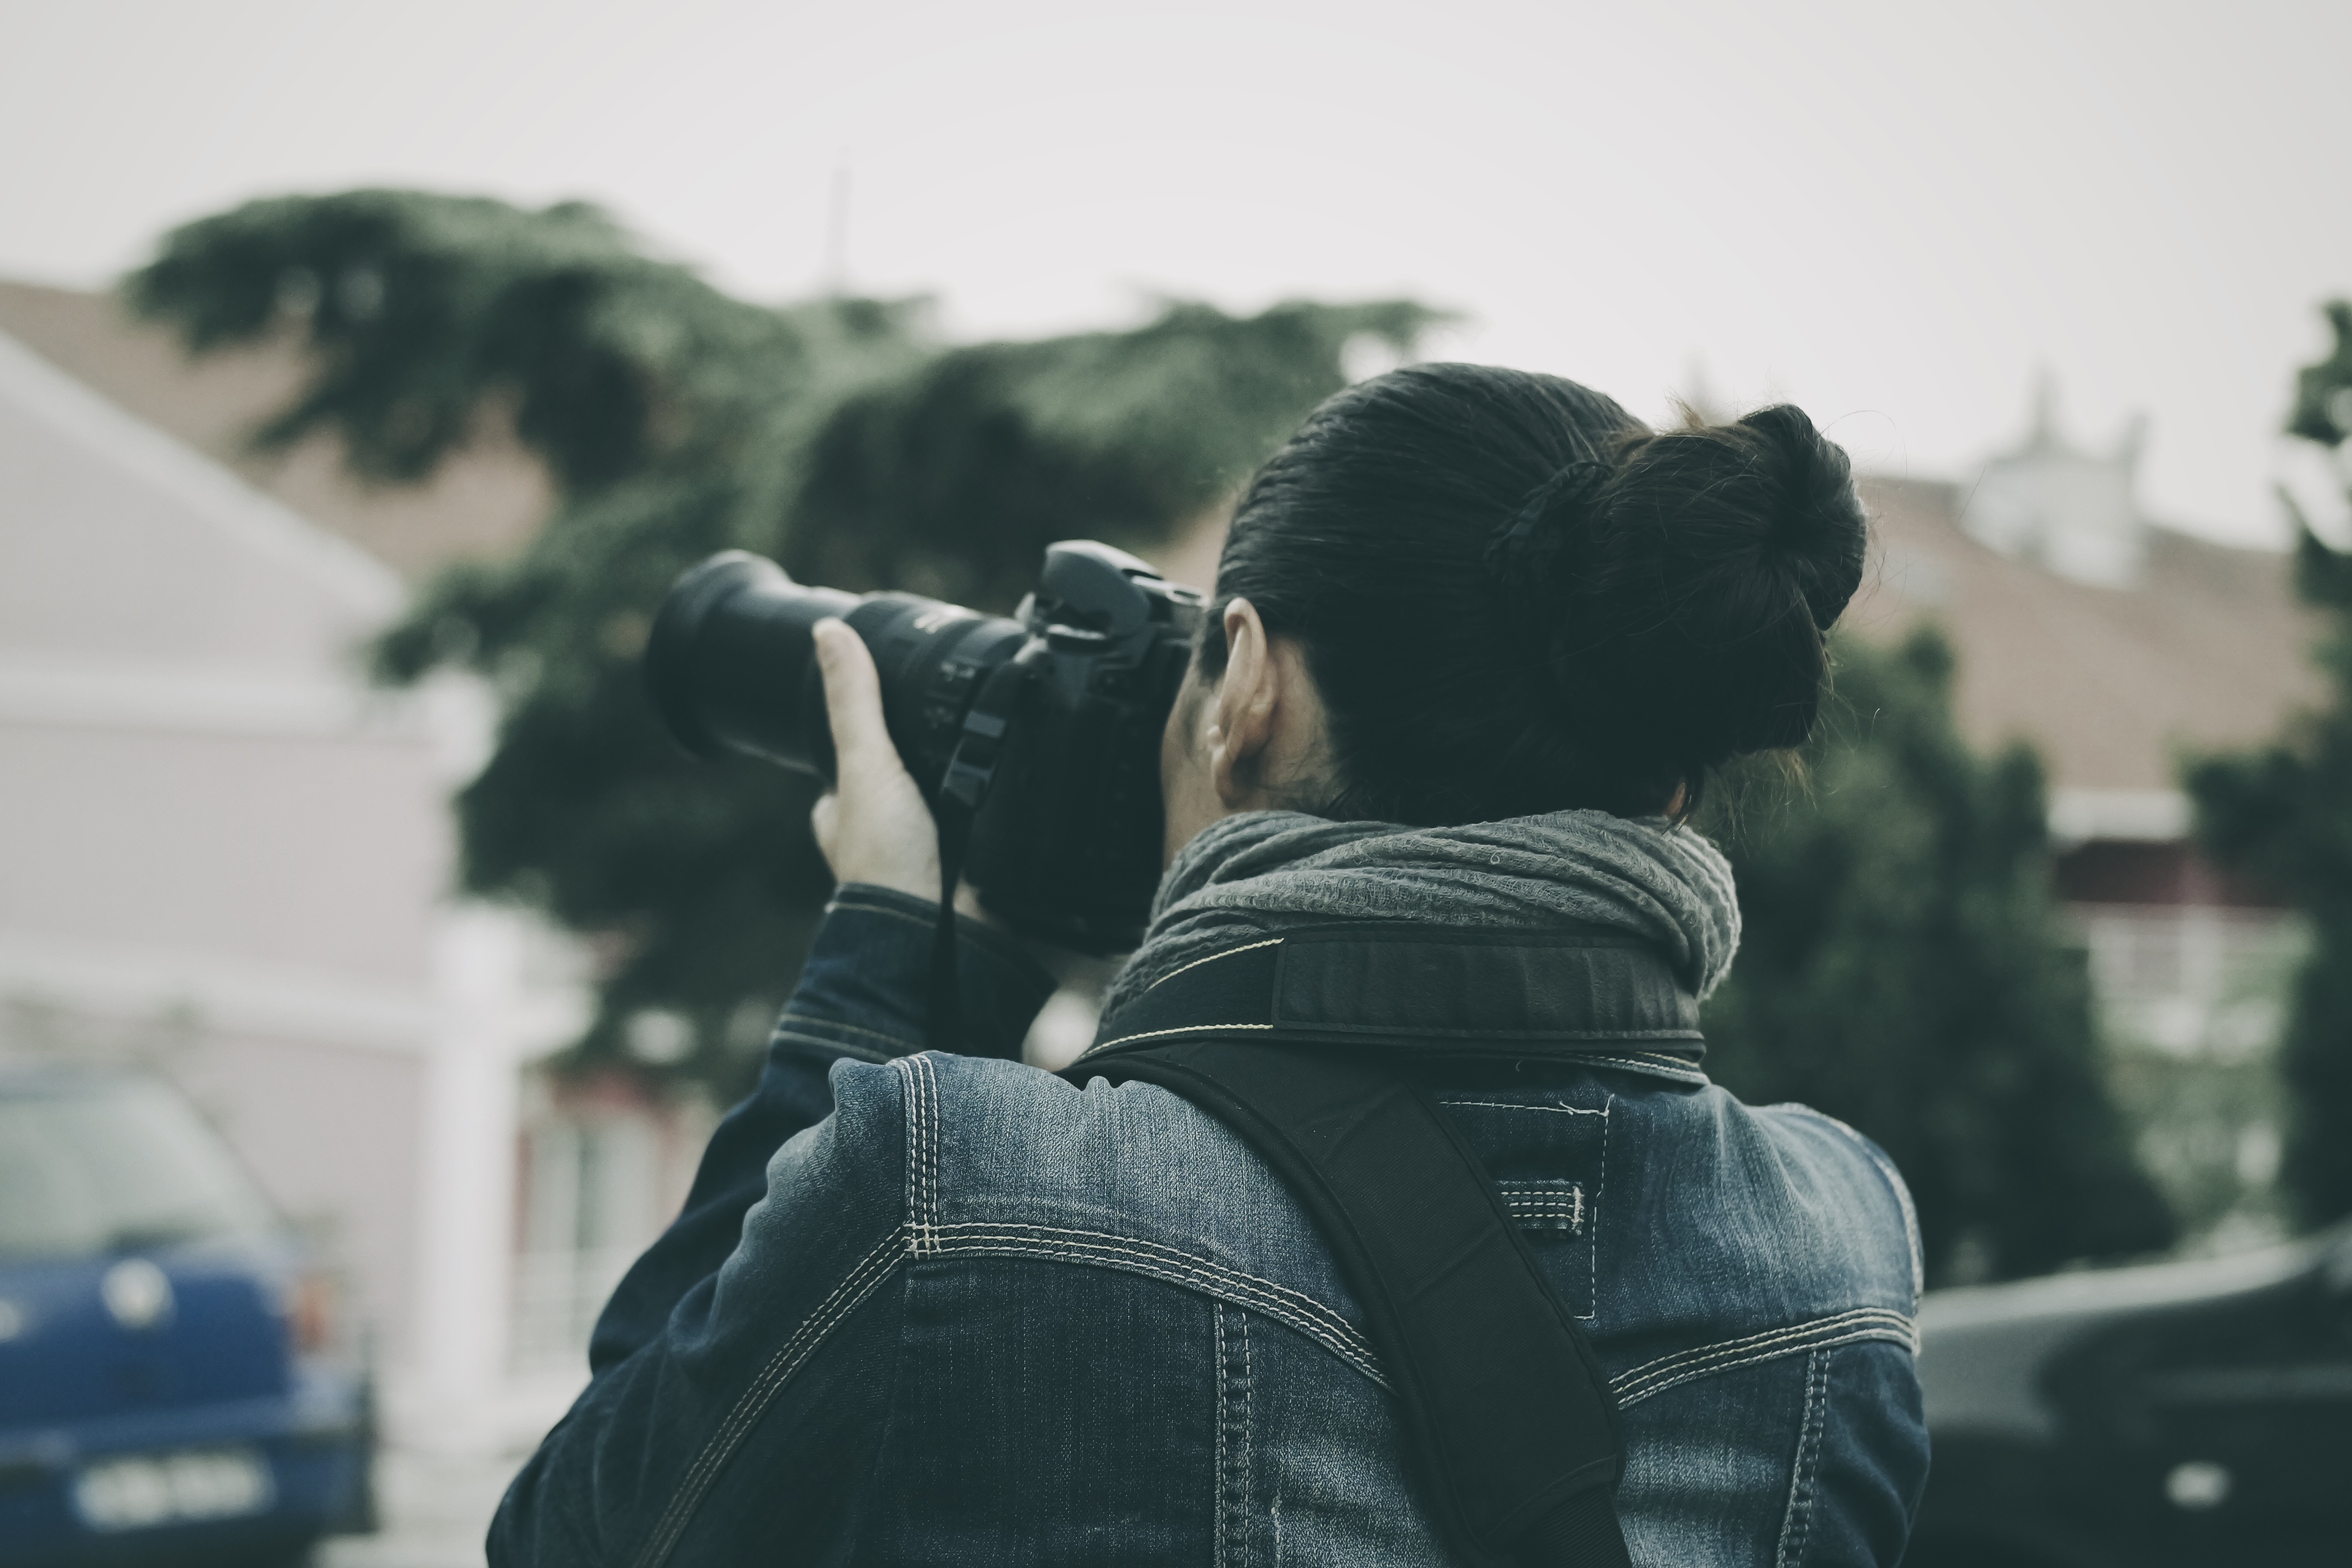
man, person, woman, photography, photographer, female, color, sitting, black, photograph, paparazzi, interaction, reporter, single lens reflex camera, human positions